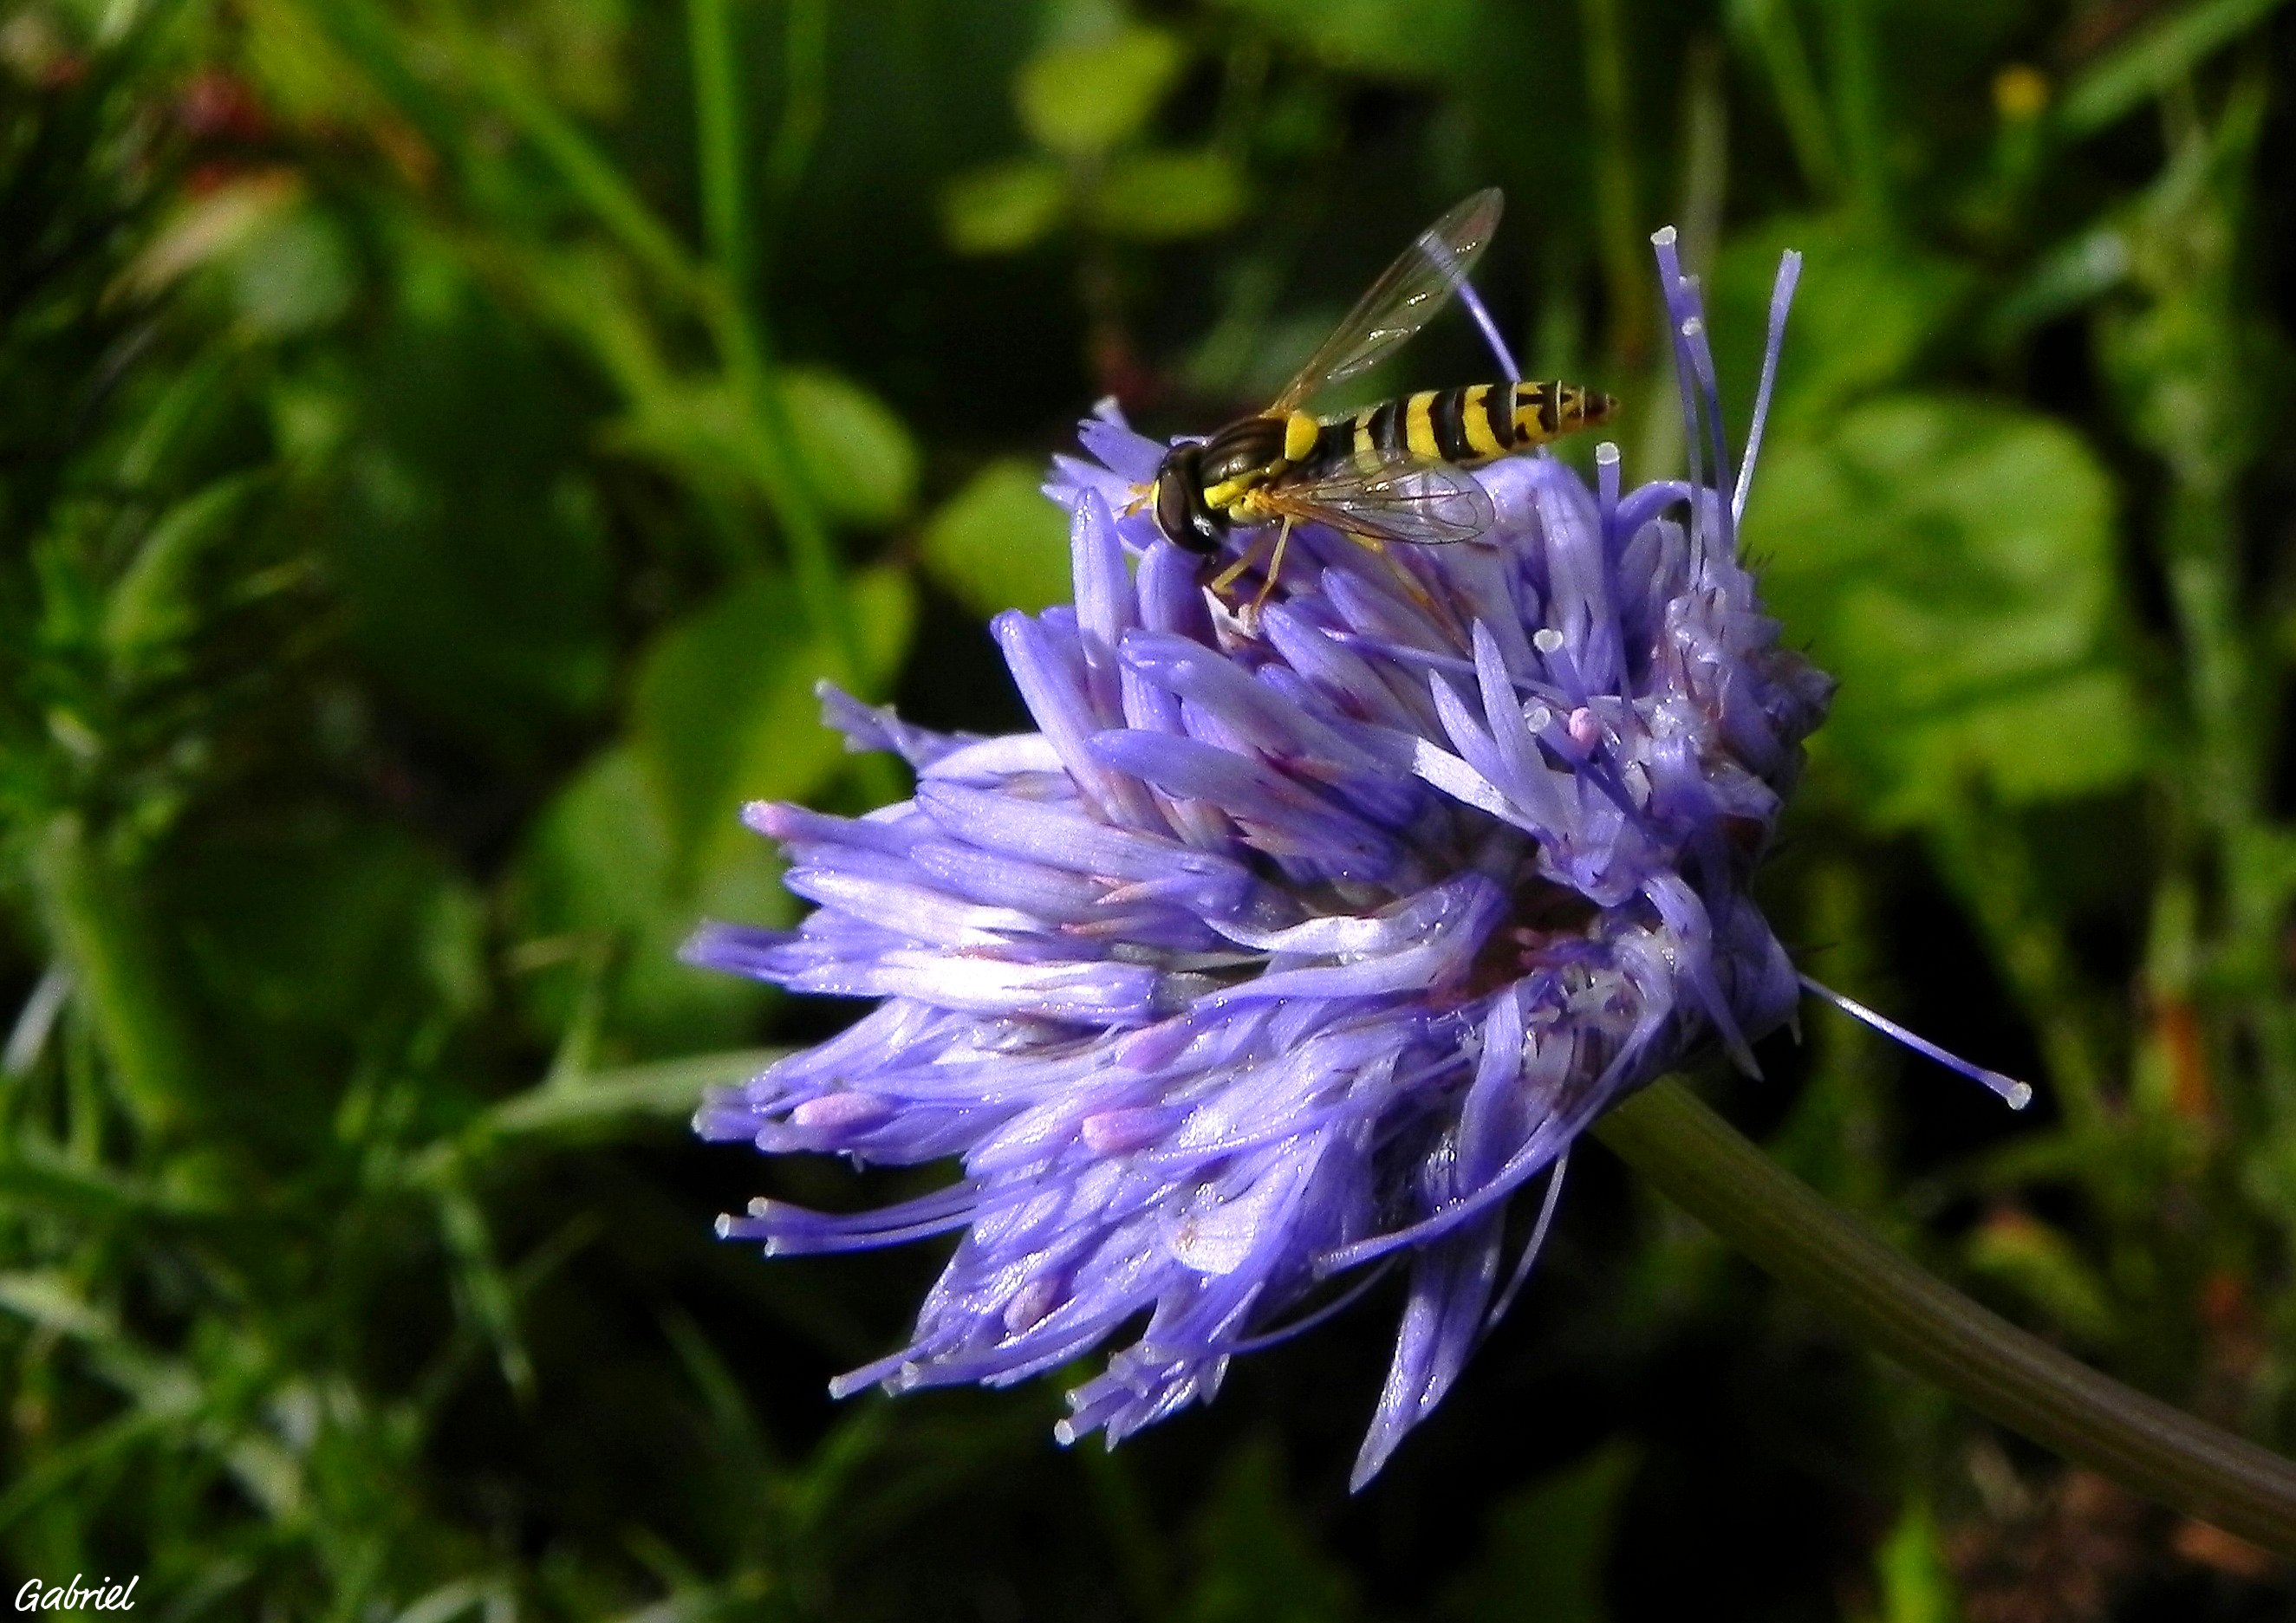
nature, plant, meadow, flower, herb, produce, vegetable, insect, macro, botany, flora, wildflower, flowers, animals, thistle, nectar, chicory, ggl1, animales, macro photography, flowering plant, bellflower family, land plant, jasione montana